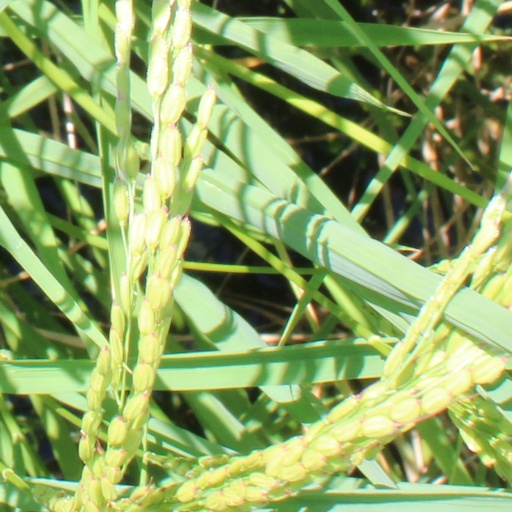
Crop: rice